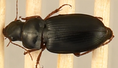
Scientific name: Harpalus paratus
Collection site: North Sterling NEON (STER), plot STER_033